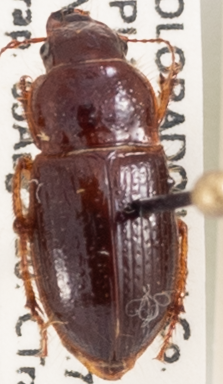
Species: Piosoma setosum
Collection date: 2020-08-05
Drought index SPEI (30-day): -0.884
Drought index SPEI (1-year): -0.71
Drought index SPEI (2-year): -0.058